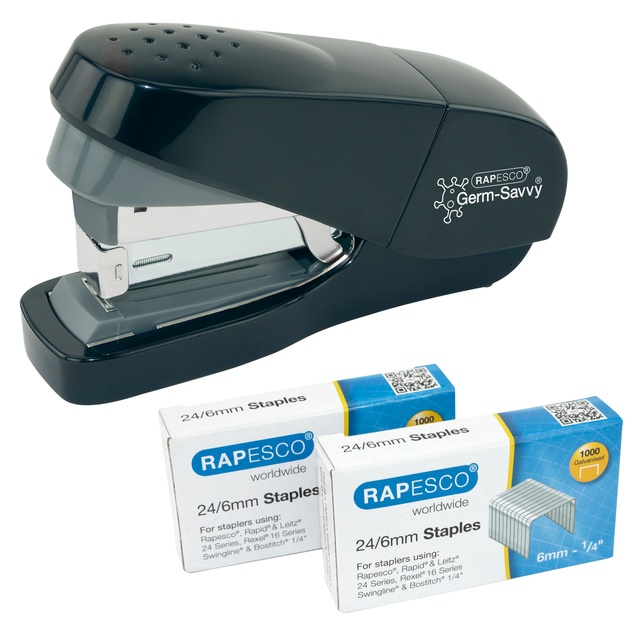
Rapesco -  Nietmachine Germ-Savvy Less Effort Eco antibacterieel zwart | 6 stuks
- Bereik meer met minder inspanning dankzij de Rapesco Germ-Savvy® ECO vlakhechter met minder inspanning: een stijlvolle vlakhechter met halve nietstroken. *Deze compacte Germ-Savvy® ECO vlakhechter zit boordevol functies, zoals een handig bovenlaadsysteem voor snel en gemakkelijk bijvullen van nietjes, een venster met uw naam of initialen en een venster voor het bekijken van nietjes, zodat u weet wanneer u opnieuw moet bijvullen met nietjes. *Met een nietcapaciteit van 35 vel (80 g/m²) - 50% meer dan een traditionele standaard nietmachine van 6 mm - heeft de Germ-Savvy® nietmachine met platte clinch een duurzaam en ergonomisch ontwerp dat zorgt voor een soepele en comfortabele nietervaring met 60% minder benodigde inspanning. *Het platte clinch systeem zorgt ook voor nettere en plattere papierstapels die minder archiefruimte innemen, omdat het speciale nietmechanisme de pootjes van de nietjes volledig plat buigt na het nieten op de achterkant van het papier, waar een standaard nietmachine de pootjes kromt. *De nietkop, die is voorzien van interne metalen onderdelen voor duurzaamheid en prestaties en een behuizing van gerecycled kunststof, bevat ook ons speciale Germ-Savvy® antibacteriële middel, dat 99% van de bacteriën doodt. *De nietmachine wordt gebruiksklaar geleverd met twee dozen Rapesco 24/6mm nietjes. *Garantie van 15 jaar. Voordeel verpakking, dit artikel bevat 6 stuks. Wil je dit artikel per stuk bestellen? Zoek dan in de zoekbalk op ean .
Brand: Rapesco
Category: Office Supplies > Office Instruments > Staplers > Half Strip Staplers